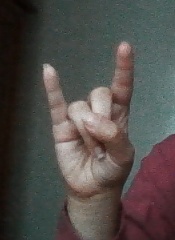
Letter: la